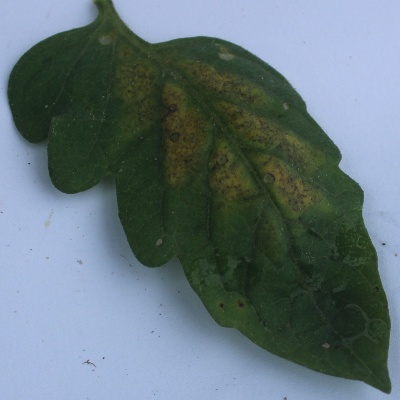
Crop: Tomato
Condition: septoria leaf spot